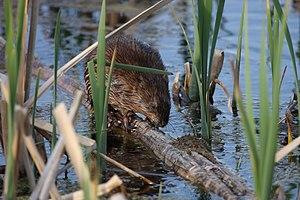
Rat musqué (Ondatra zibethicus), Réserve naturelle du Marais-Léon-Provancher, Québec, Canada.